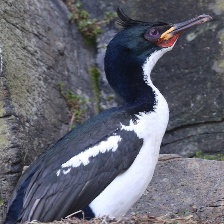
Species: AUCKLAND SHAQ
Scientific name: LEUCOCARBO COLENSOI